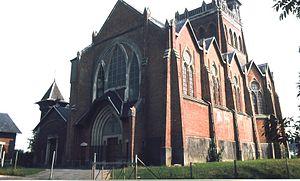
Montescourt-Lizerolles est une commune française située dans le département de l'Aisne, en région Hauts-de-France.